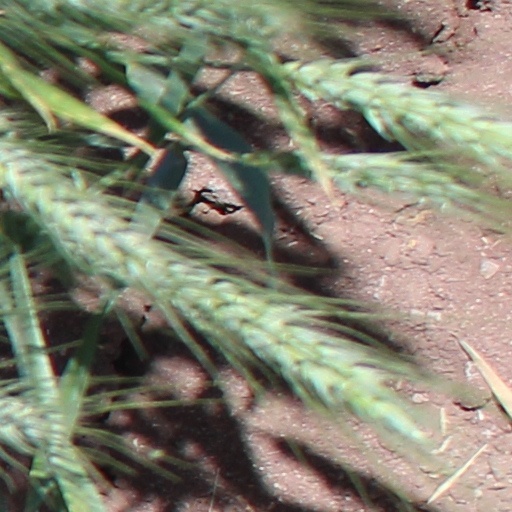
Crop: wheat